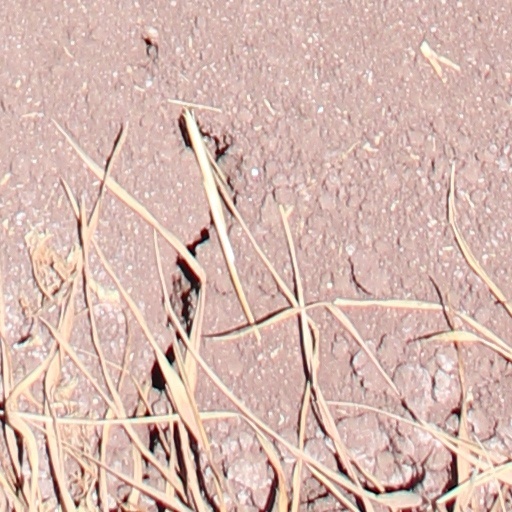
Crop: wheat